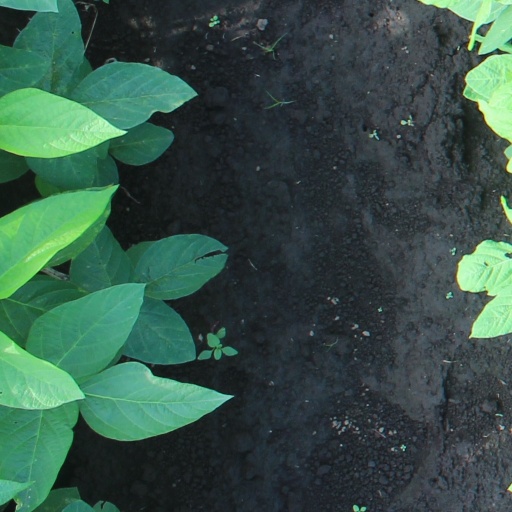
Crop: soybean